Atmosphere of Jupiter

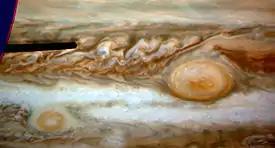
Oval BA (left)

The Great Red Spot (GRS) is a persistent anticyclonic storm, 22° south of Jupiter's equator; observations from Earth establish a minimum storm lifetime of 350 years. A storm was described as a "permanent spot" by Gian Domenico Cassini after observing the feature in July 1665 with his instrument-maker Eustachio Divini. According to a report by Giovanni Battista Riccioli in 1635, Leander Bandtius, whom Riccioli identified as the Abbot of Dunisburgh who possessed an "extraordinary telescope", observed a large spot that he described as "oval, equaling one seventh of Jupiter's diameter at its longest." According to Riccioli, "these features are seldom able to be seen, and then only by a telescope of exceptional quality and magnification". The Great Spot has been continually observed since the 1870s, however.